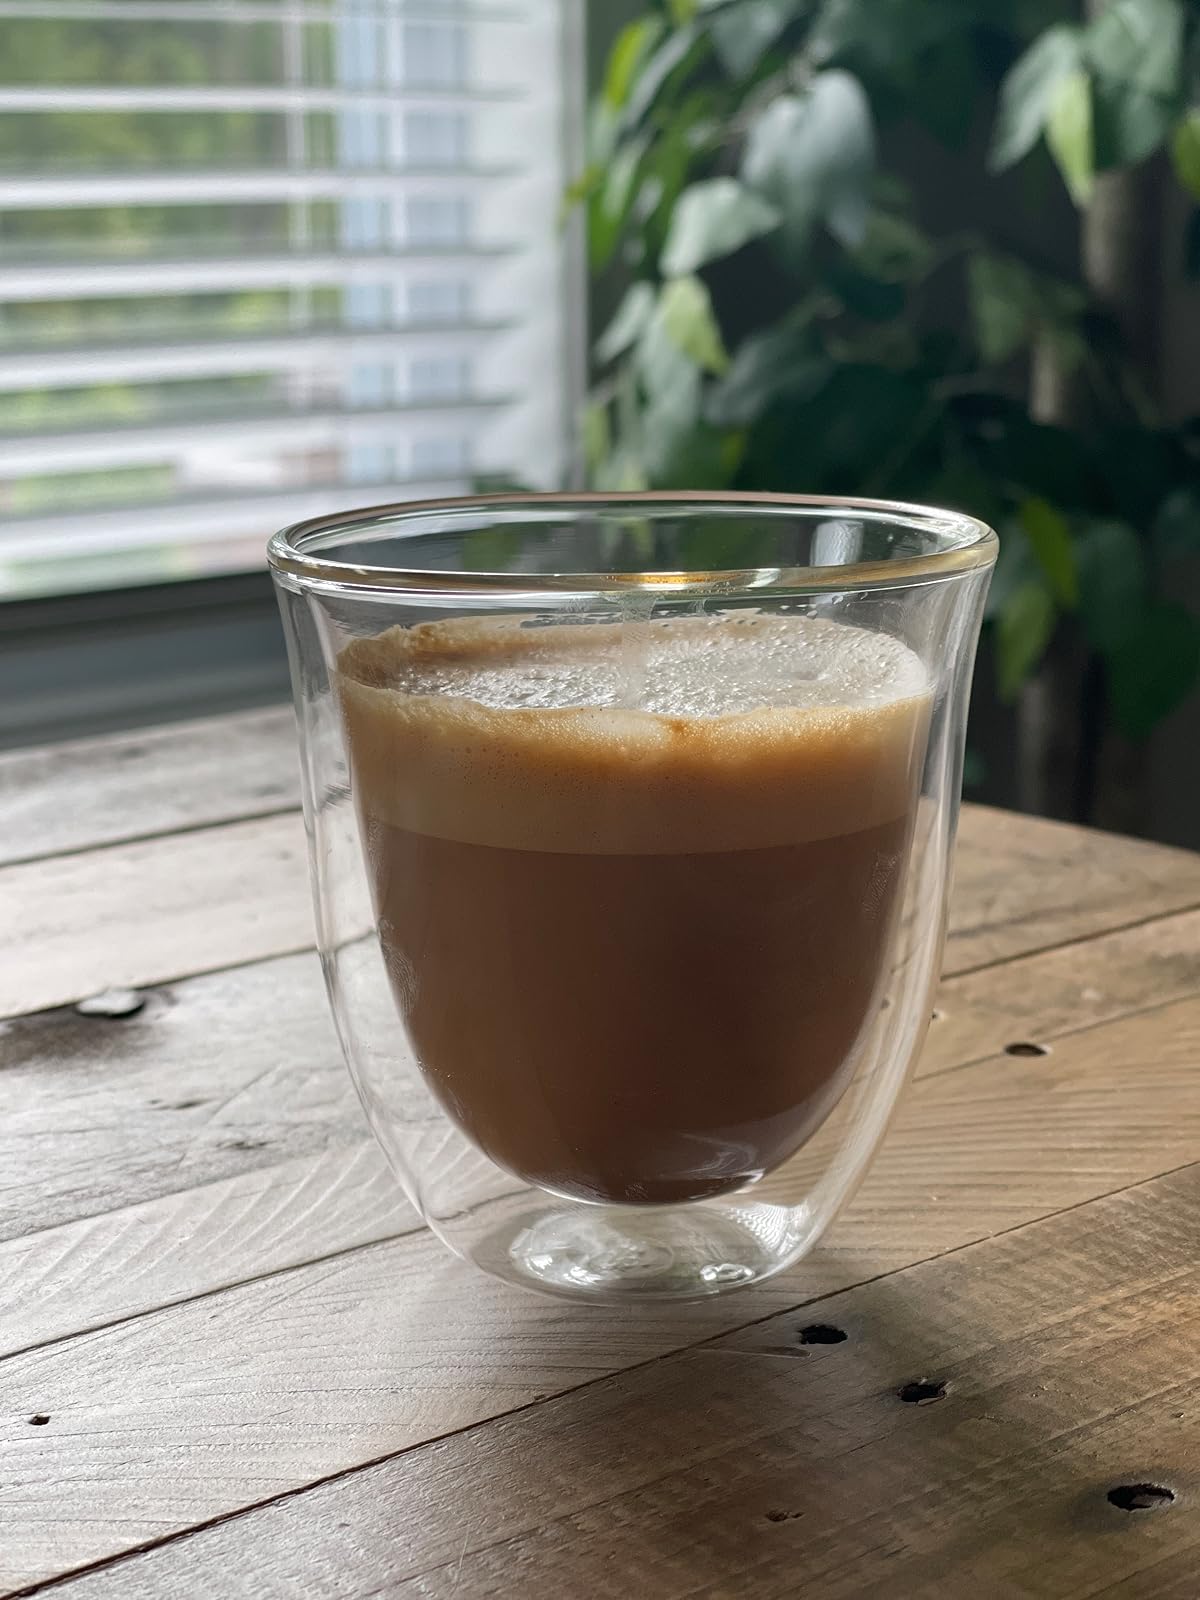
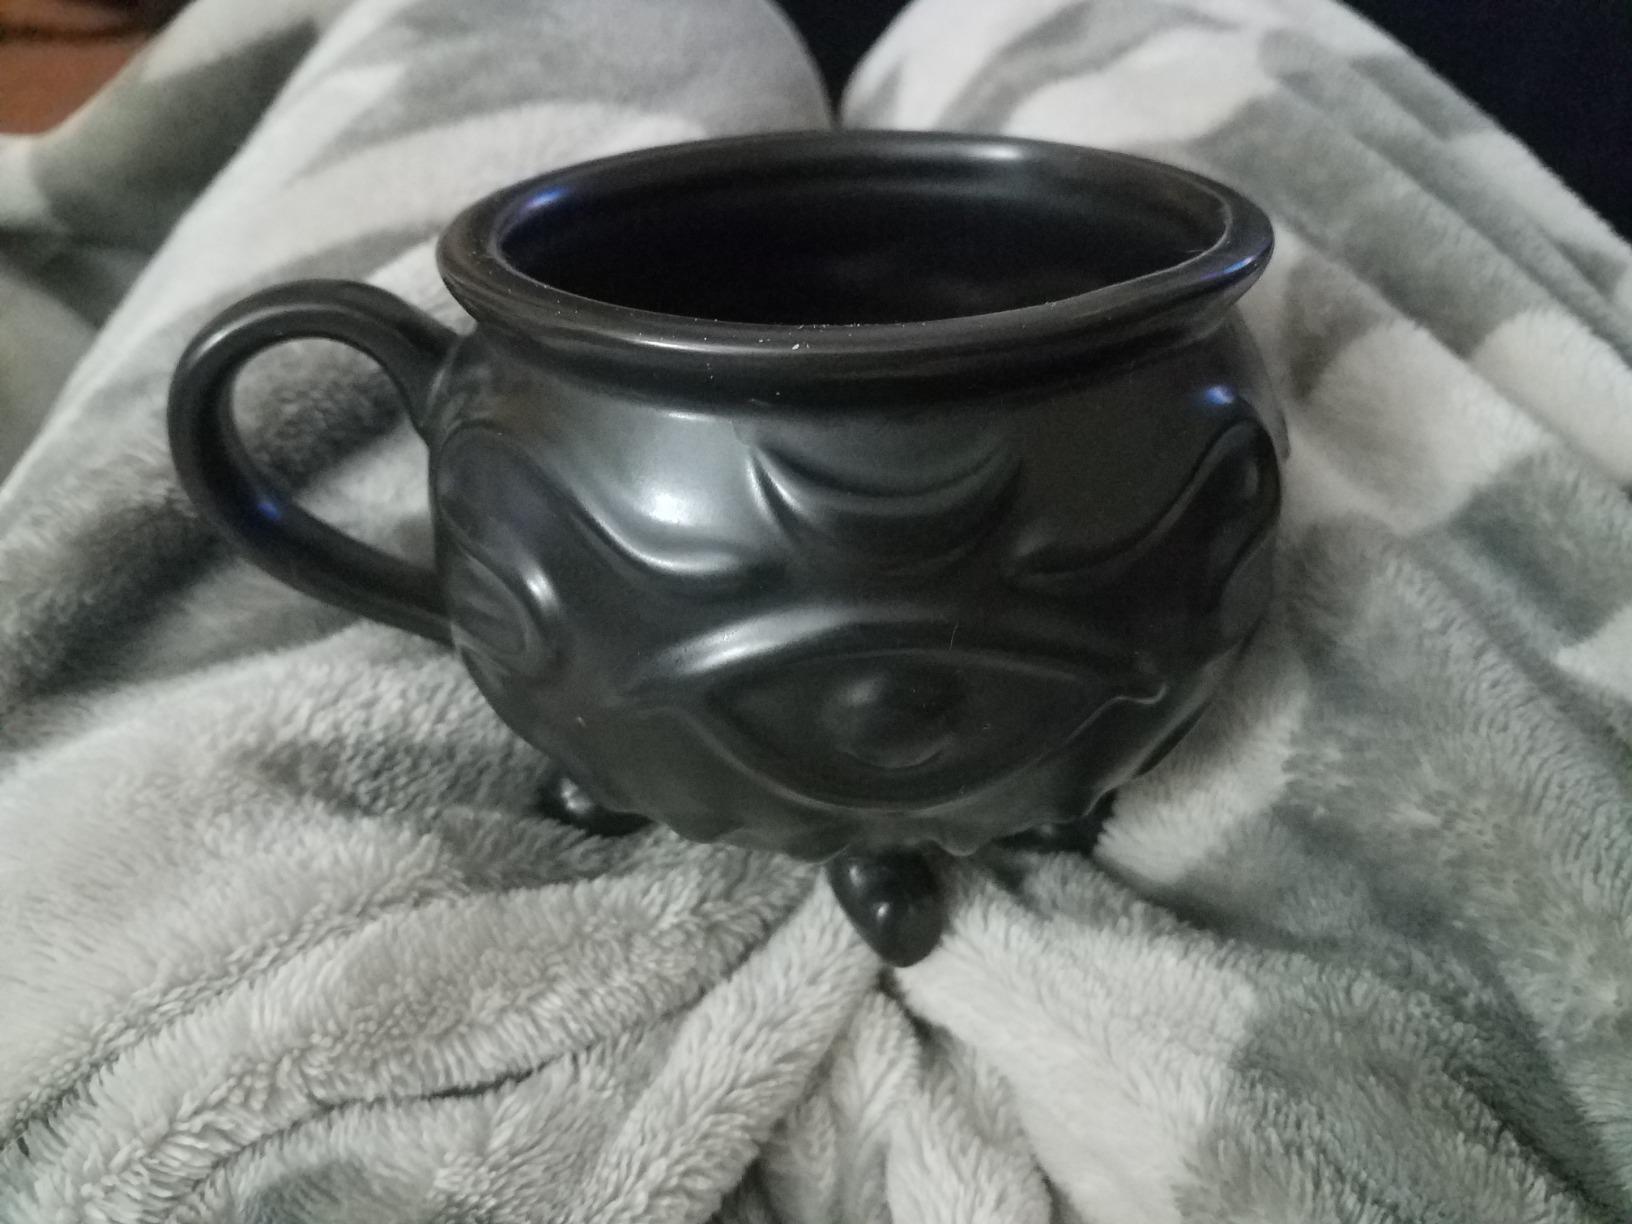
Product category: items_mug
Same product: no